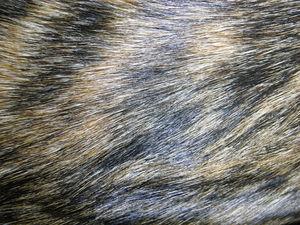
Bringé
Bringé est un type de coloration de pelage qui apparaît sur les mammifères de compagnie et notamment chez le chien. Il s'agit d'une robe avec des rayures discontinues de couleurs différentes que l'on assimile souvent à celle d'un tigre, même si cet animal n'a pas une robe bringée.